Carlito Galvez Jr.

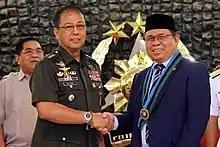
Galvez with Moro Islamic Liberation Front chairman and Chief Minister of Bangsamoro Murad Ebrahim in Camp Aguinaldo in November 2018

After graduating at the Philippine Military Academy in 1985, then-Lieutenant Galvez, along with then-Lieutenant Rolando Joselito Bautista and other AFP troops became a part of the Reform the Armed Forces Movement (RAM), under the leadership then-Colonel Gregorio Honasan, and participated in the failed coup attempt against President Corazon Aquino. Galvez and his coup co-conspirators were detained before being granted amnesty in 1996 by Aquino's successor, President Fidel Ramos. Throughout the 1990s, he spent most of his career in Mindanao, particularly in the islands of Basilan and Sulu, and commanded multiple units and commands in the Philippine Army and the AFP, including the 1st Scout Ranger Battalion, where his unit was named the "best scout ranger battalion" in 2 consecutive years (2000 and 2001) and the Task Group Panther Bravo of the 1st Scout Ranger Regiment.